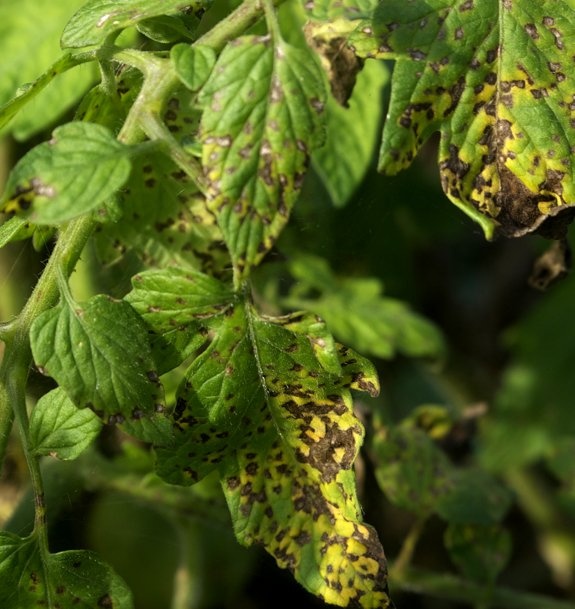
Labels: Tomato Septoria leaf spot, Tomato Septoria leaf spot, Tomato Septoria leaf spot